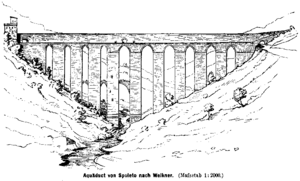
Le Ponte delle Torri est un pont aqueduc probablement d'origine romaine qui relie à Spolète le colle Sant'Elia et Monteluco.